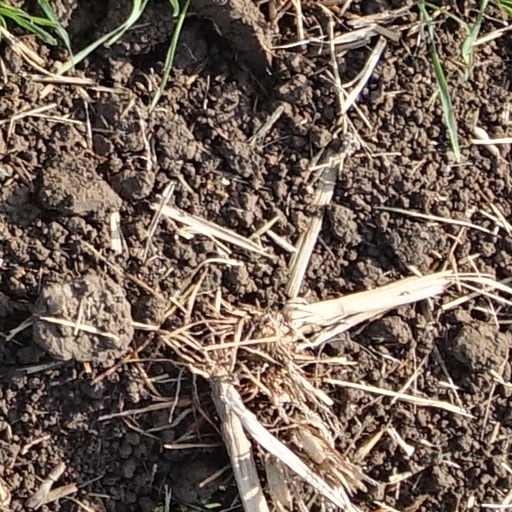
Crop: wheat